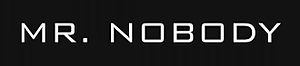
Mr. Nobody
Filmens logo
Mr. Nobody er en belgisk dramafilm med eksperimentelle elementer, skrevet og instrueret af Jaco Van Dormael og med Jared Leto, Sarah Polley, Diane Kruger, Linh Dan Pham, Rhys Ifans, Natasha Little, Toby Regbo og Juno Temple på rollelisten. Efter flere års udvikling fik filmen premiere ved Filmfestivalen i Venedig 2009, hvor Sylvie Olivé vandt prisen "Osella" for Best Technical Contribution, for sit arbejde med filmen.